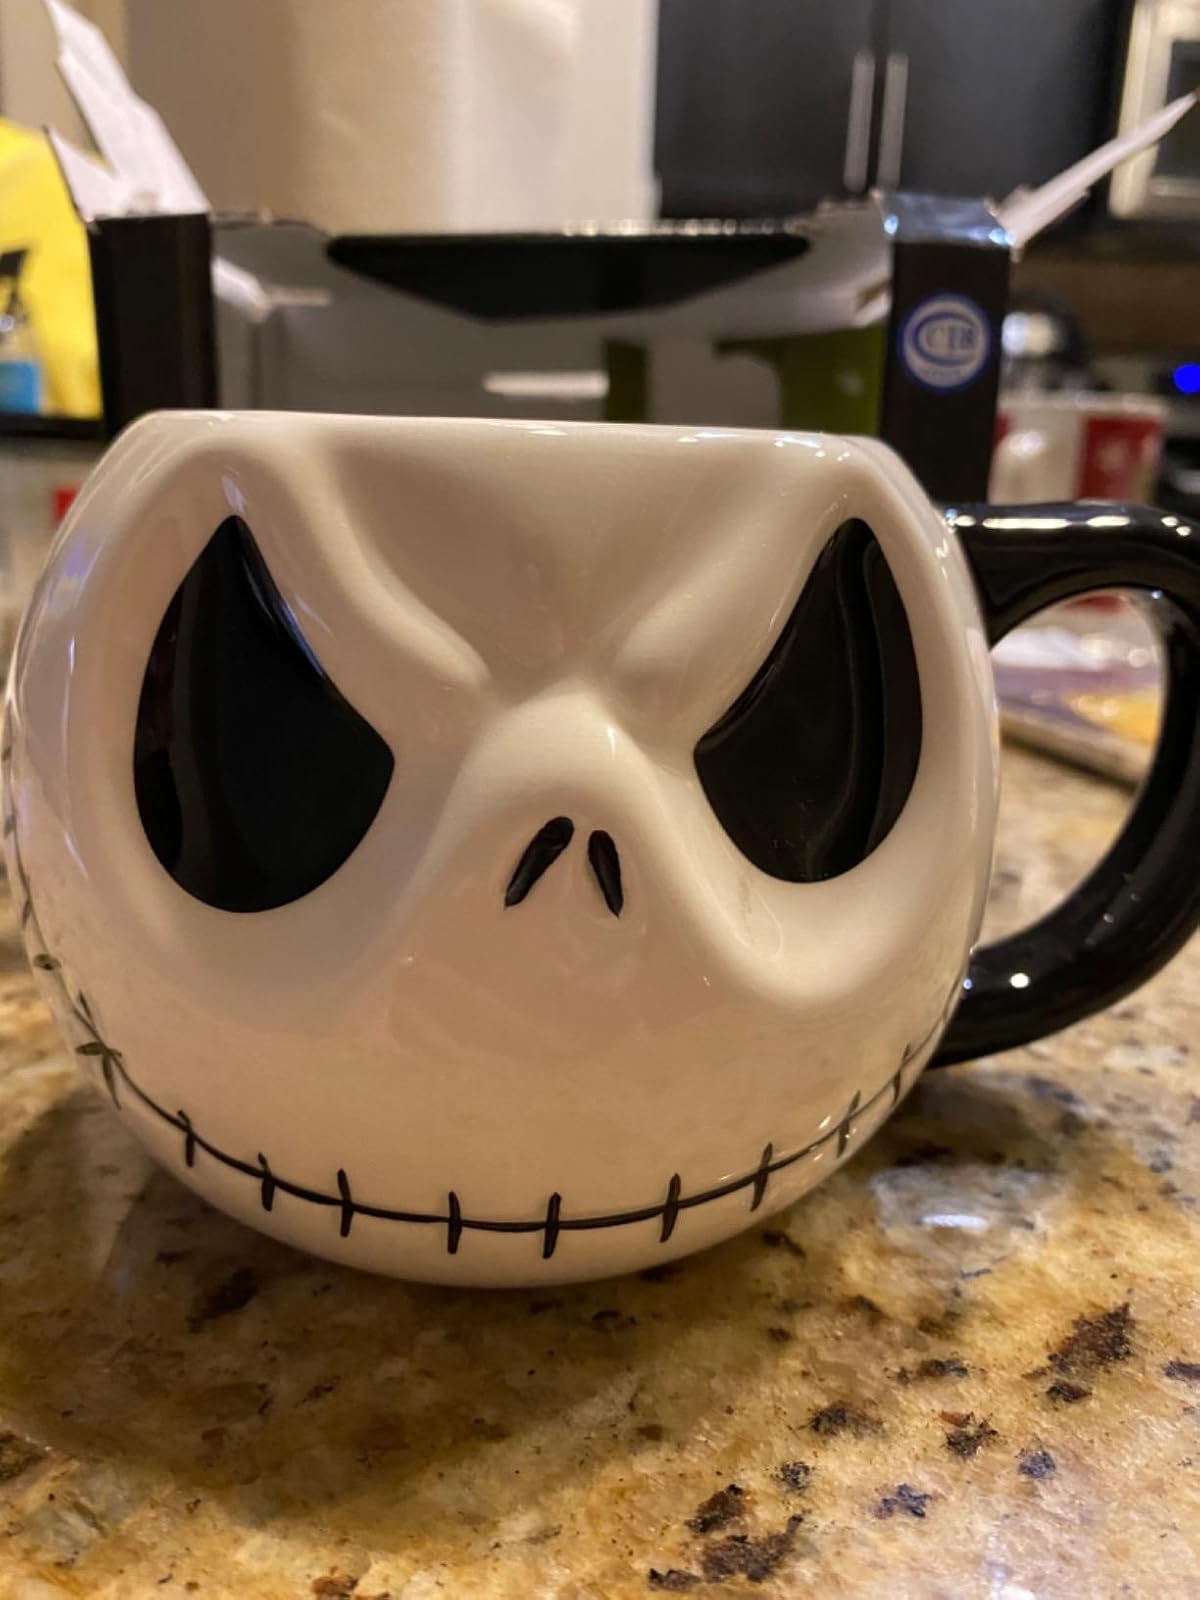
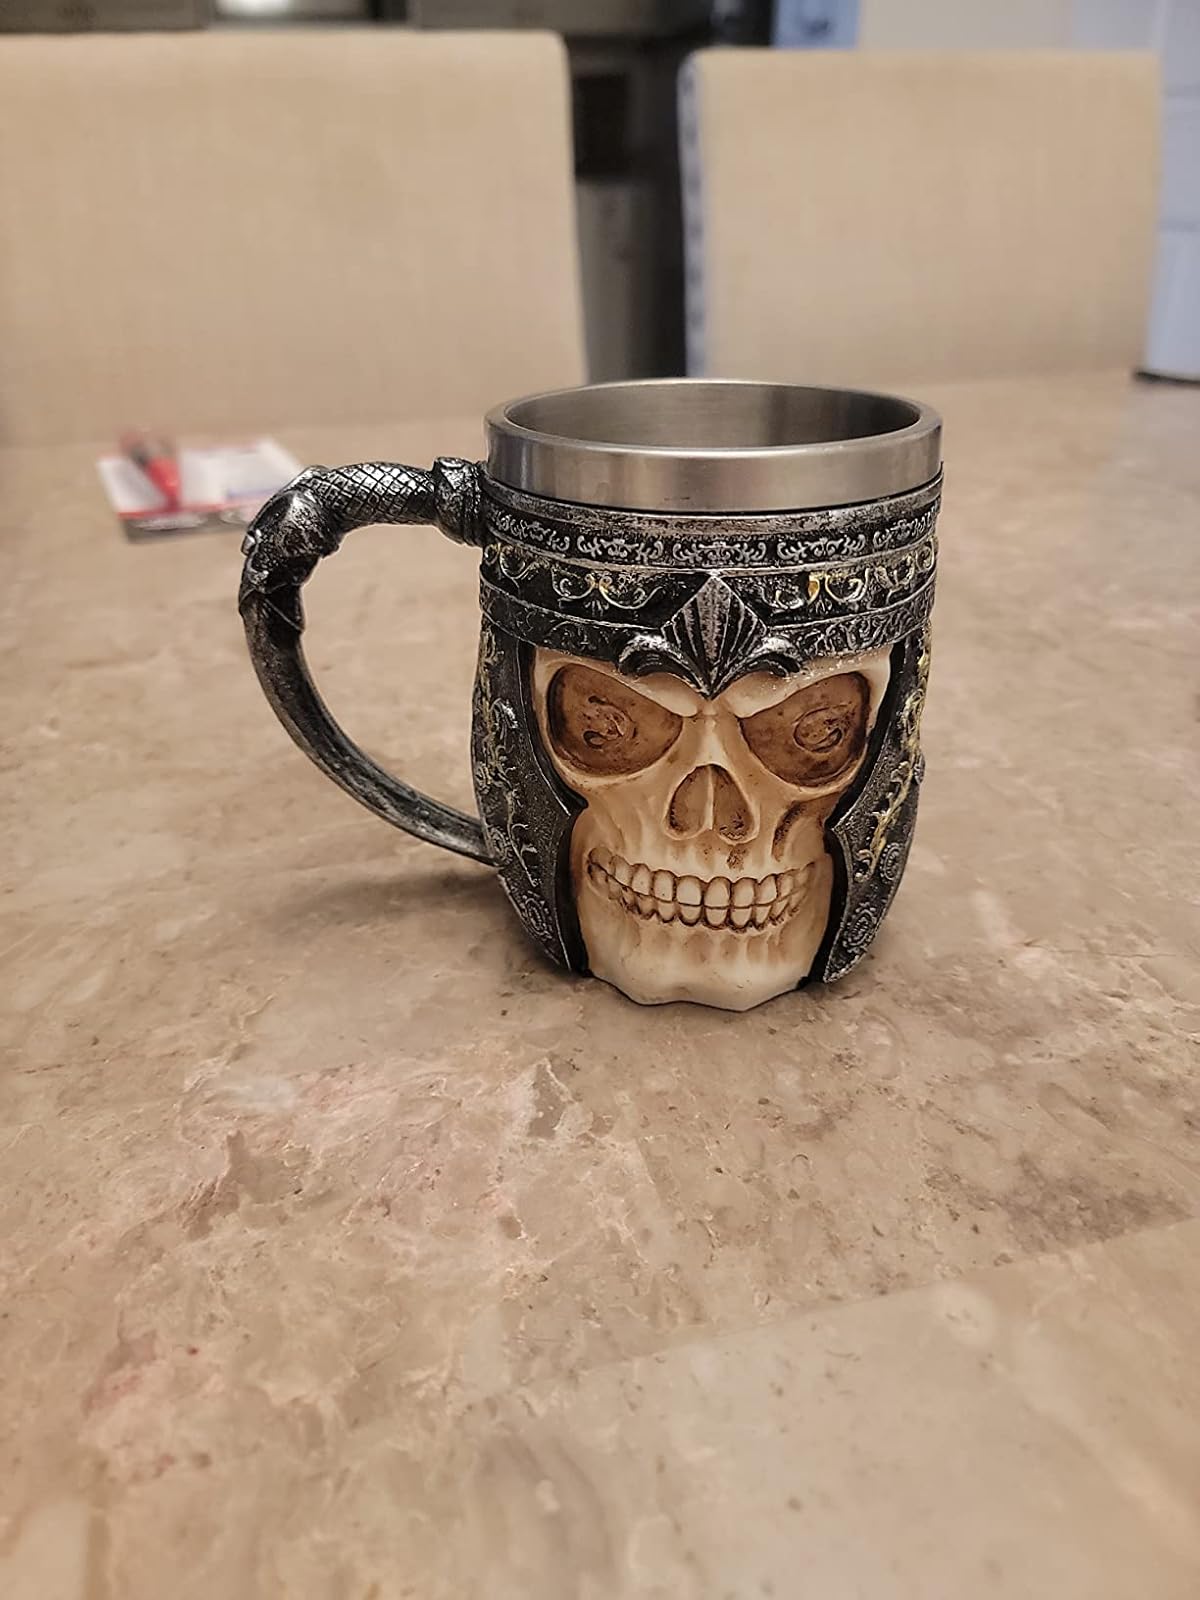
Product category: items_mug
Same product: no